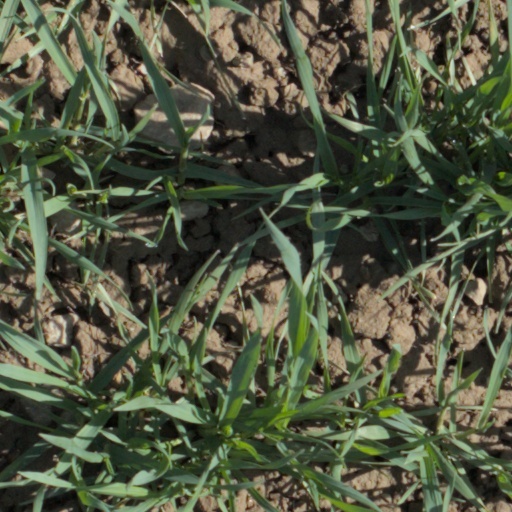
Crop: wheat